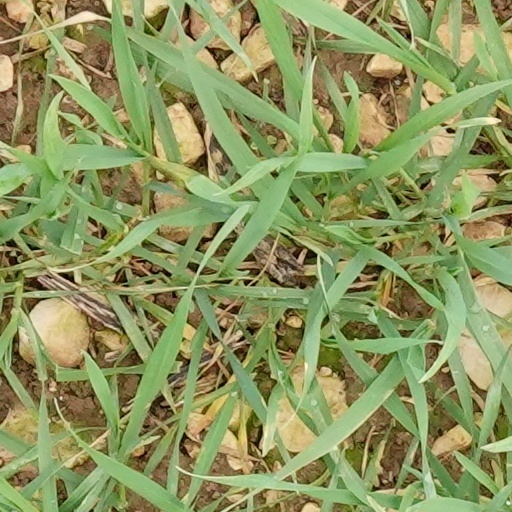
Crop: wheat